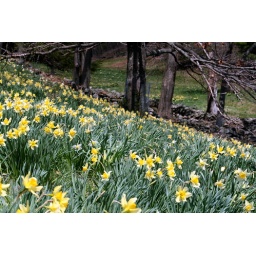
One of several fields with quaint stone walls . Daffodils are in full bloom.